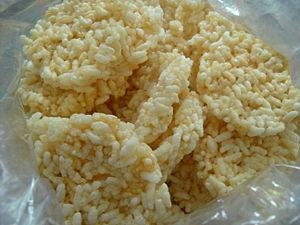
La croûte de riz est la partie du riz qui brûle légèrement au fond de la casserole lorsqu'on le cuit. Il est apprécié dans de nombreuses régions du monde, en Asie et en Amérique latine, et est donc connu sous de nombreux noms. Sa consommation permet d'éviter du gaspillage alimentaire et sa texture croustillante en fait une gourmandise recherchée par les connaisseurs.